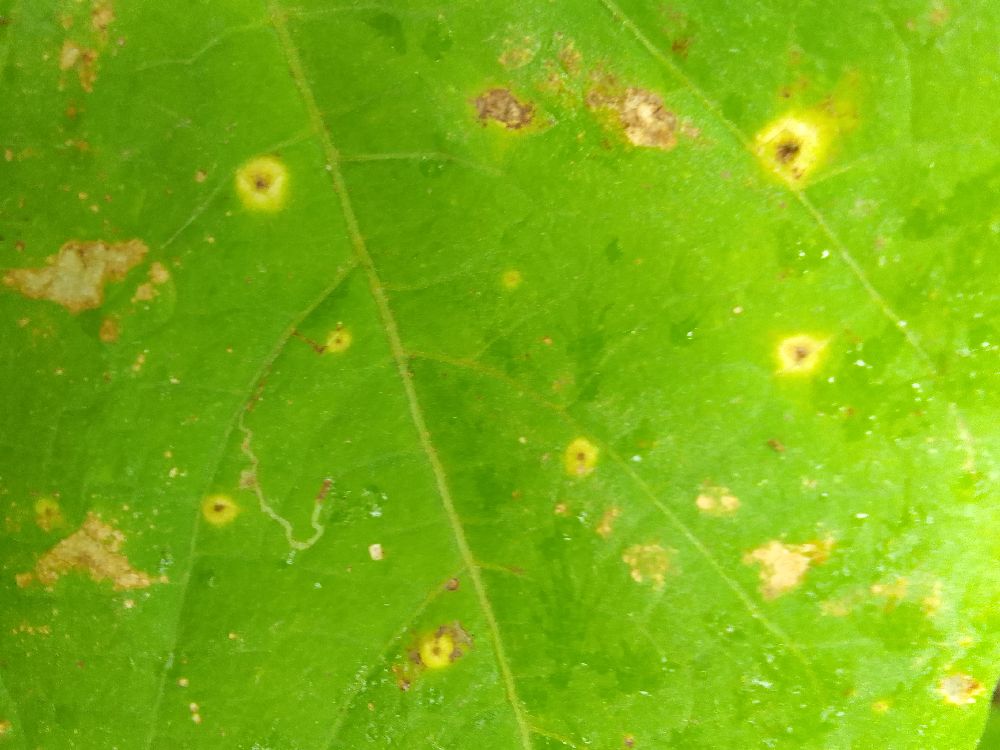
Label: rust